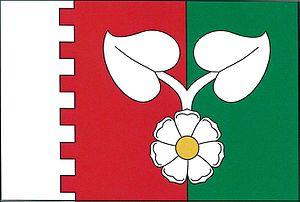
Hradec est une commune du district de Havlíčkův Brod, dans la région de Vysočina, en République tchèque. Sa population s'élevait à 243 habitants en 2019.